Bofors

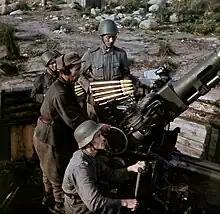
Finnish soldiers operating a Bofors gun during WWII.

In 1986, the Government of India and Bofors signed a US$285 million contract for the supply of 410 155 mm field howitzers. In 1987, Swedish Radio alleged that Bofors paid illegal commissions of to top Indian politicians, members of senior Congress party and key defence officials to seal the deal. The scandal contributed to the defeat of Rajiv Gandhi's government in the elections three years later.